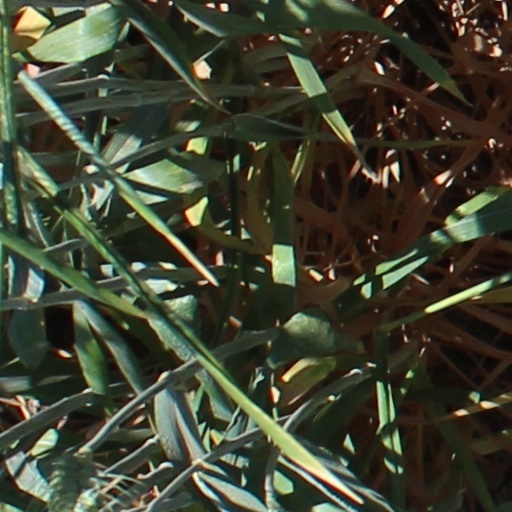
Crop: wheat